Subtropical Storm Four

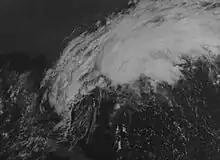
Subtropical Storm Four on October 6, 1974

Subtropical Storm Four brushed Florida and The Bahamas in October 1974. The eighteenth cyclone and fourth subtropical storm of the 1974 Atlantic hurricane season, the storm developed near eastern Cuba on October 4 from an area of disturbed weather. Shortly before striking Andros Island on October 6, the system strengthened into a subtropical storm. The storm made its closest approach to Florida early on October 7. Peaking with sustained winds of 50 mph (85 km/h), the system veered northward and then northeastward, but nonetheless caused heavy rainfall and coastal flooding on land in Florida. While paralleling offshore North Carolina and South Carolina, the storm began to slowly weaken. By late on October 8, the subtropical cyclone merged with a cold front while well east of Cape Hatteras.